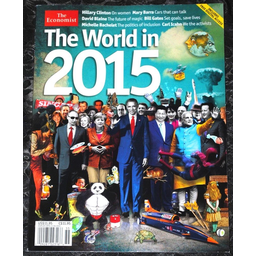
Label: paper